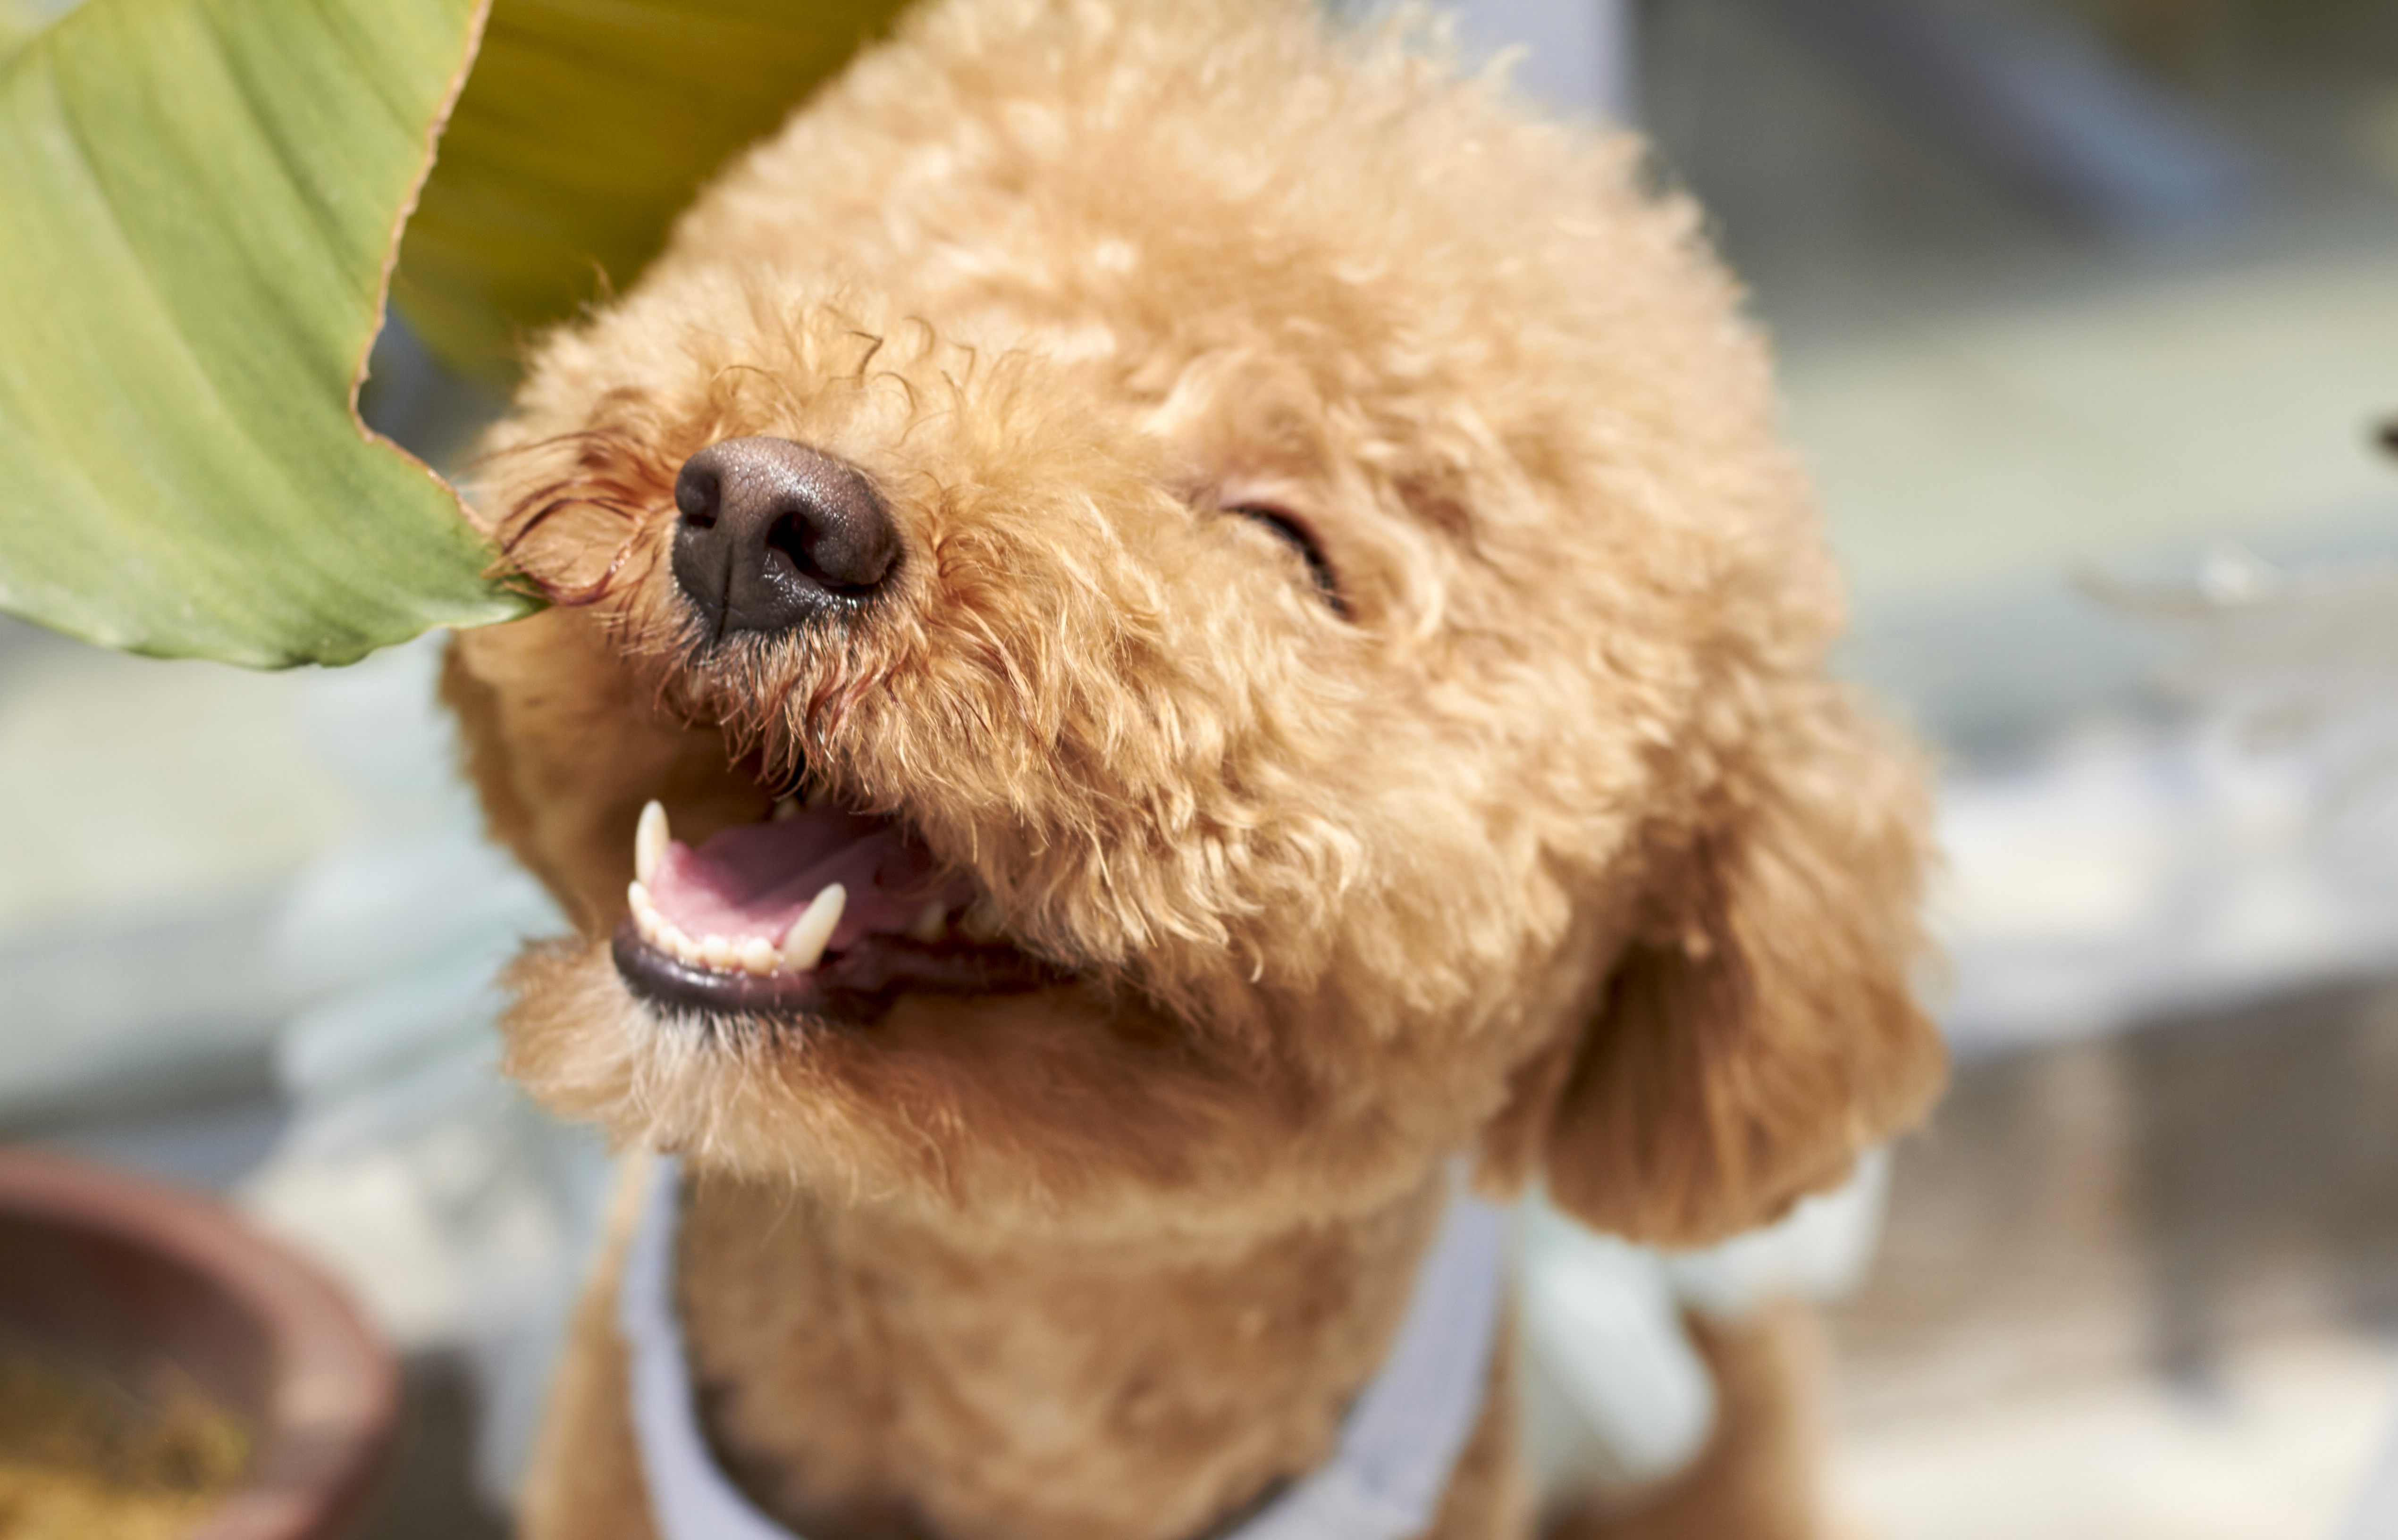
outdoor, dog, small, mammal, variety, smile, poodle, vertebrate, dog breed, paste, miniature poodle, goldendoodle, cockapoo, toy poodle, dog like mammal, dog breed group, schnoodle, dog crossbreeds, poodle crossbreed, lagotto romagnolo